Chick Fight

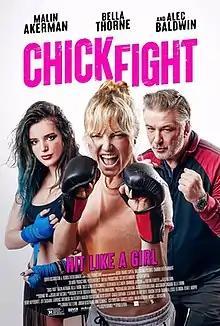
Official poster

Chick Fight is a 2020 American action comedy film directed by Paul Leyden from a screenplay by Joseph Downey. It stars Malin Åkerman, Bella Thorne, Dulcé Sloan, Kevin Connolly, Kevin Nash, Alec Mapa, Dominique Jackson, Fortune Feimster and Alec Baldwin.